Al Udeid Air Base

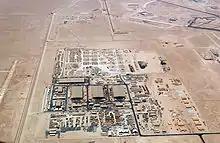
An aerial view of "Log Town" at Al Udeid Air Base in 2004

Al Udeid and other facilities in Qatar serve as logistics, command, and basing hubs for the U.S. Central Command (CENTCOM) area of operations, and oversees U.S. air operations in countries, including Iraq, Afghanistan, and Syria.